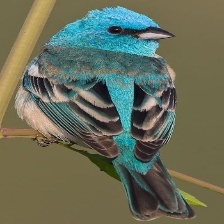
Species: LAZULI BUNTING
Scientific name: PASSERINA AMOENA
ImageNet parent category: indigo_bunting